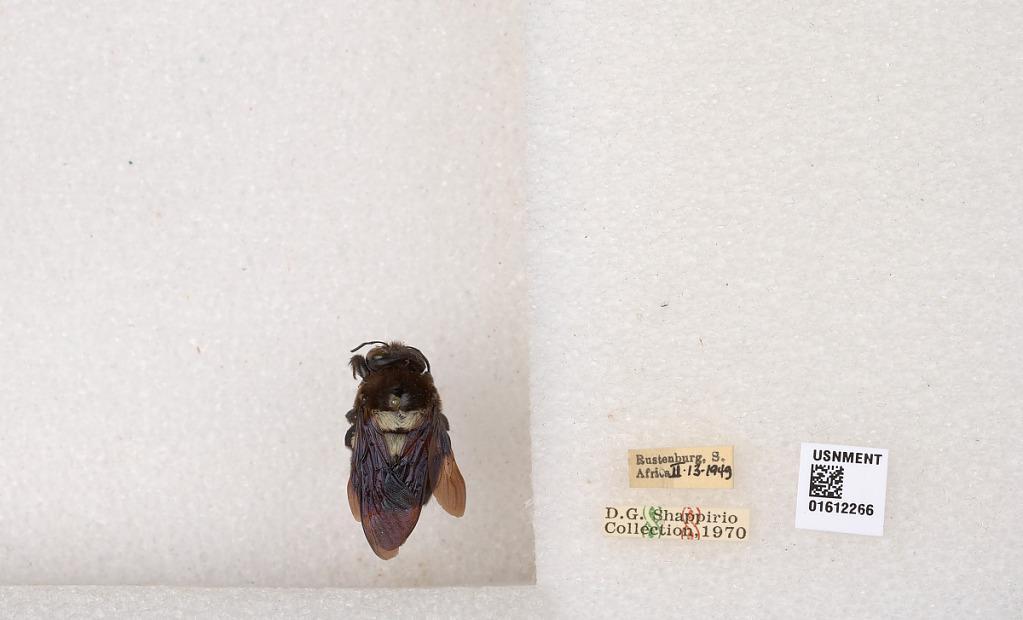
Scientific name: Xylocopa
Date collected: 1949-2-13
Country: South Africa
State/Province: North-West
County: Bojanala Platinum
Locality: Rustenburg